Operation Barkhane

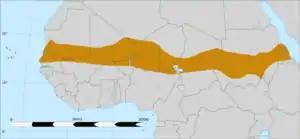
The Sahel region

The division of labor between France and the G5 Sahel has been established by four permanent military bases: (1) headquarters and an air force base in the Chadian capital of N'Djamena (under the leadership of French Général Palasset); (2) a regional base in Gao, north Mali, with at least 1,000 men; (3) a special-forces base in Burkina Faso's capital, Ouagadougou; (4) an intelligence base in Niger's capital, Niamey, with over 300 men. The Niamey airbase is strategically important because it hosts drones in charge of gathering intelligence across the entire Sahel-Saharan region. From Niamey, France's troops are supported by two German Transall C-160s. In 2020, France stated that it will deploy 600 soldiers in addition to the existing force to fight the Islamist militants in Africa's Sahel.